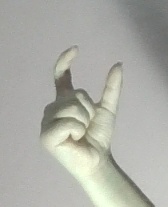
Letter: nun